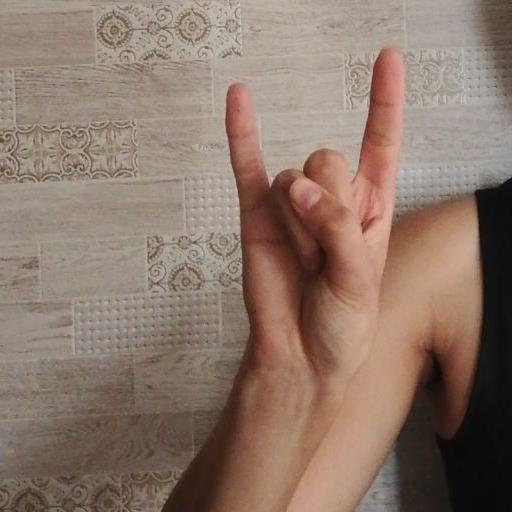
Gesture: rock